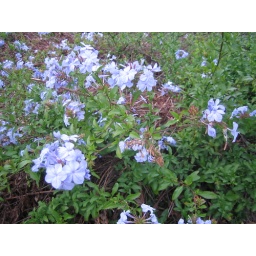
blue flowers in Los Feliz